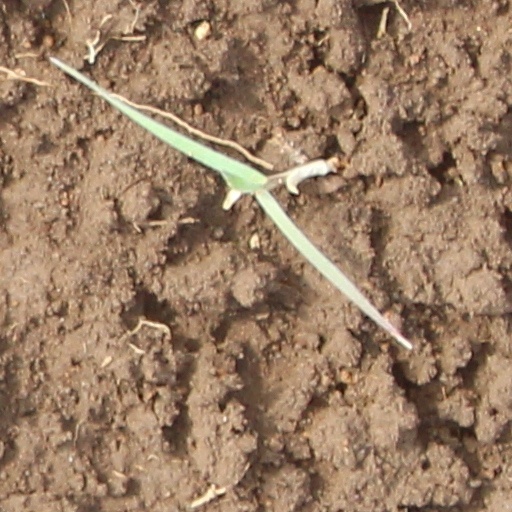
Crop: wheat